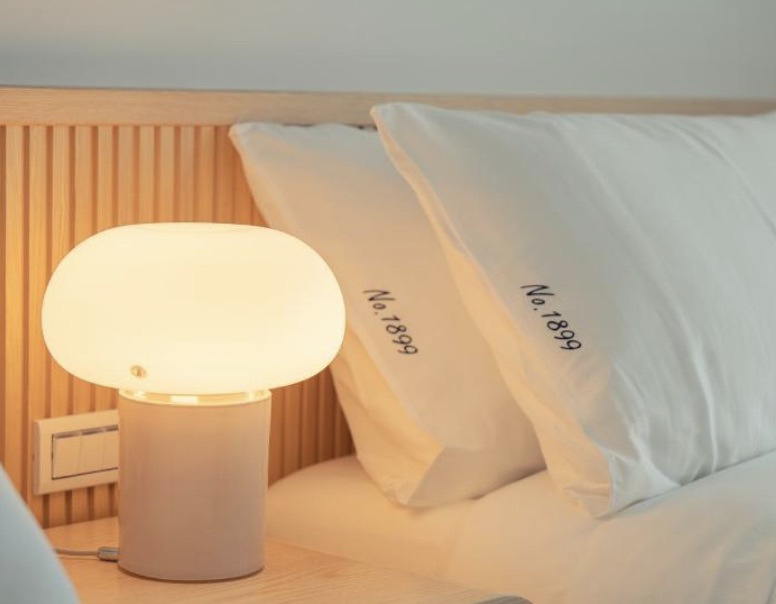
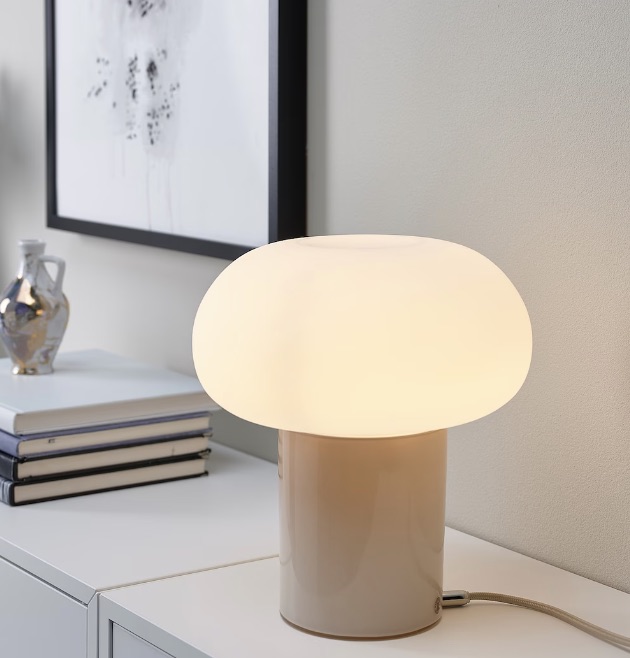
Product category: misc
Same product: yes